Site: brandenburg
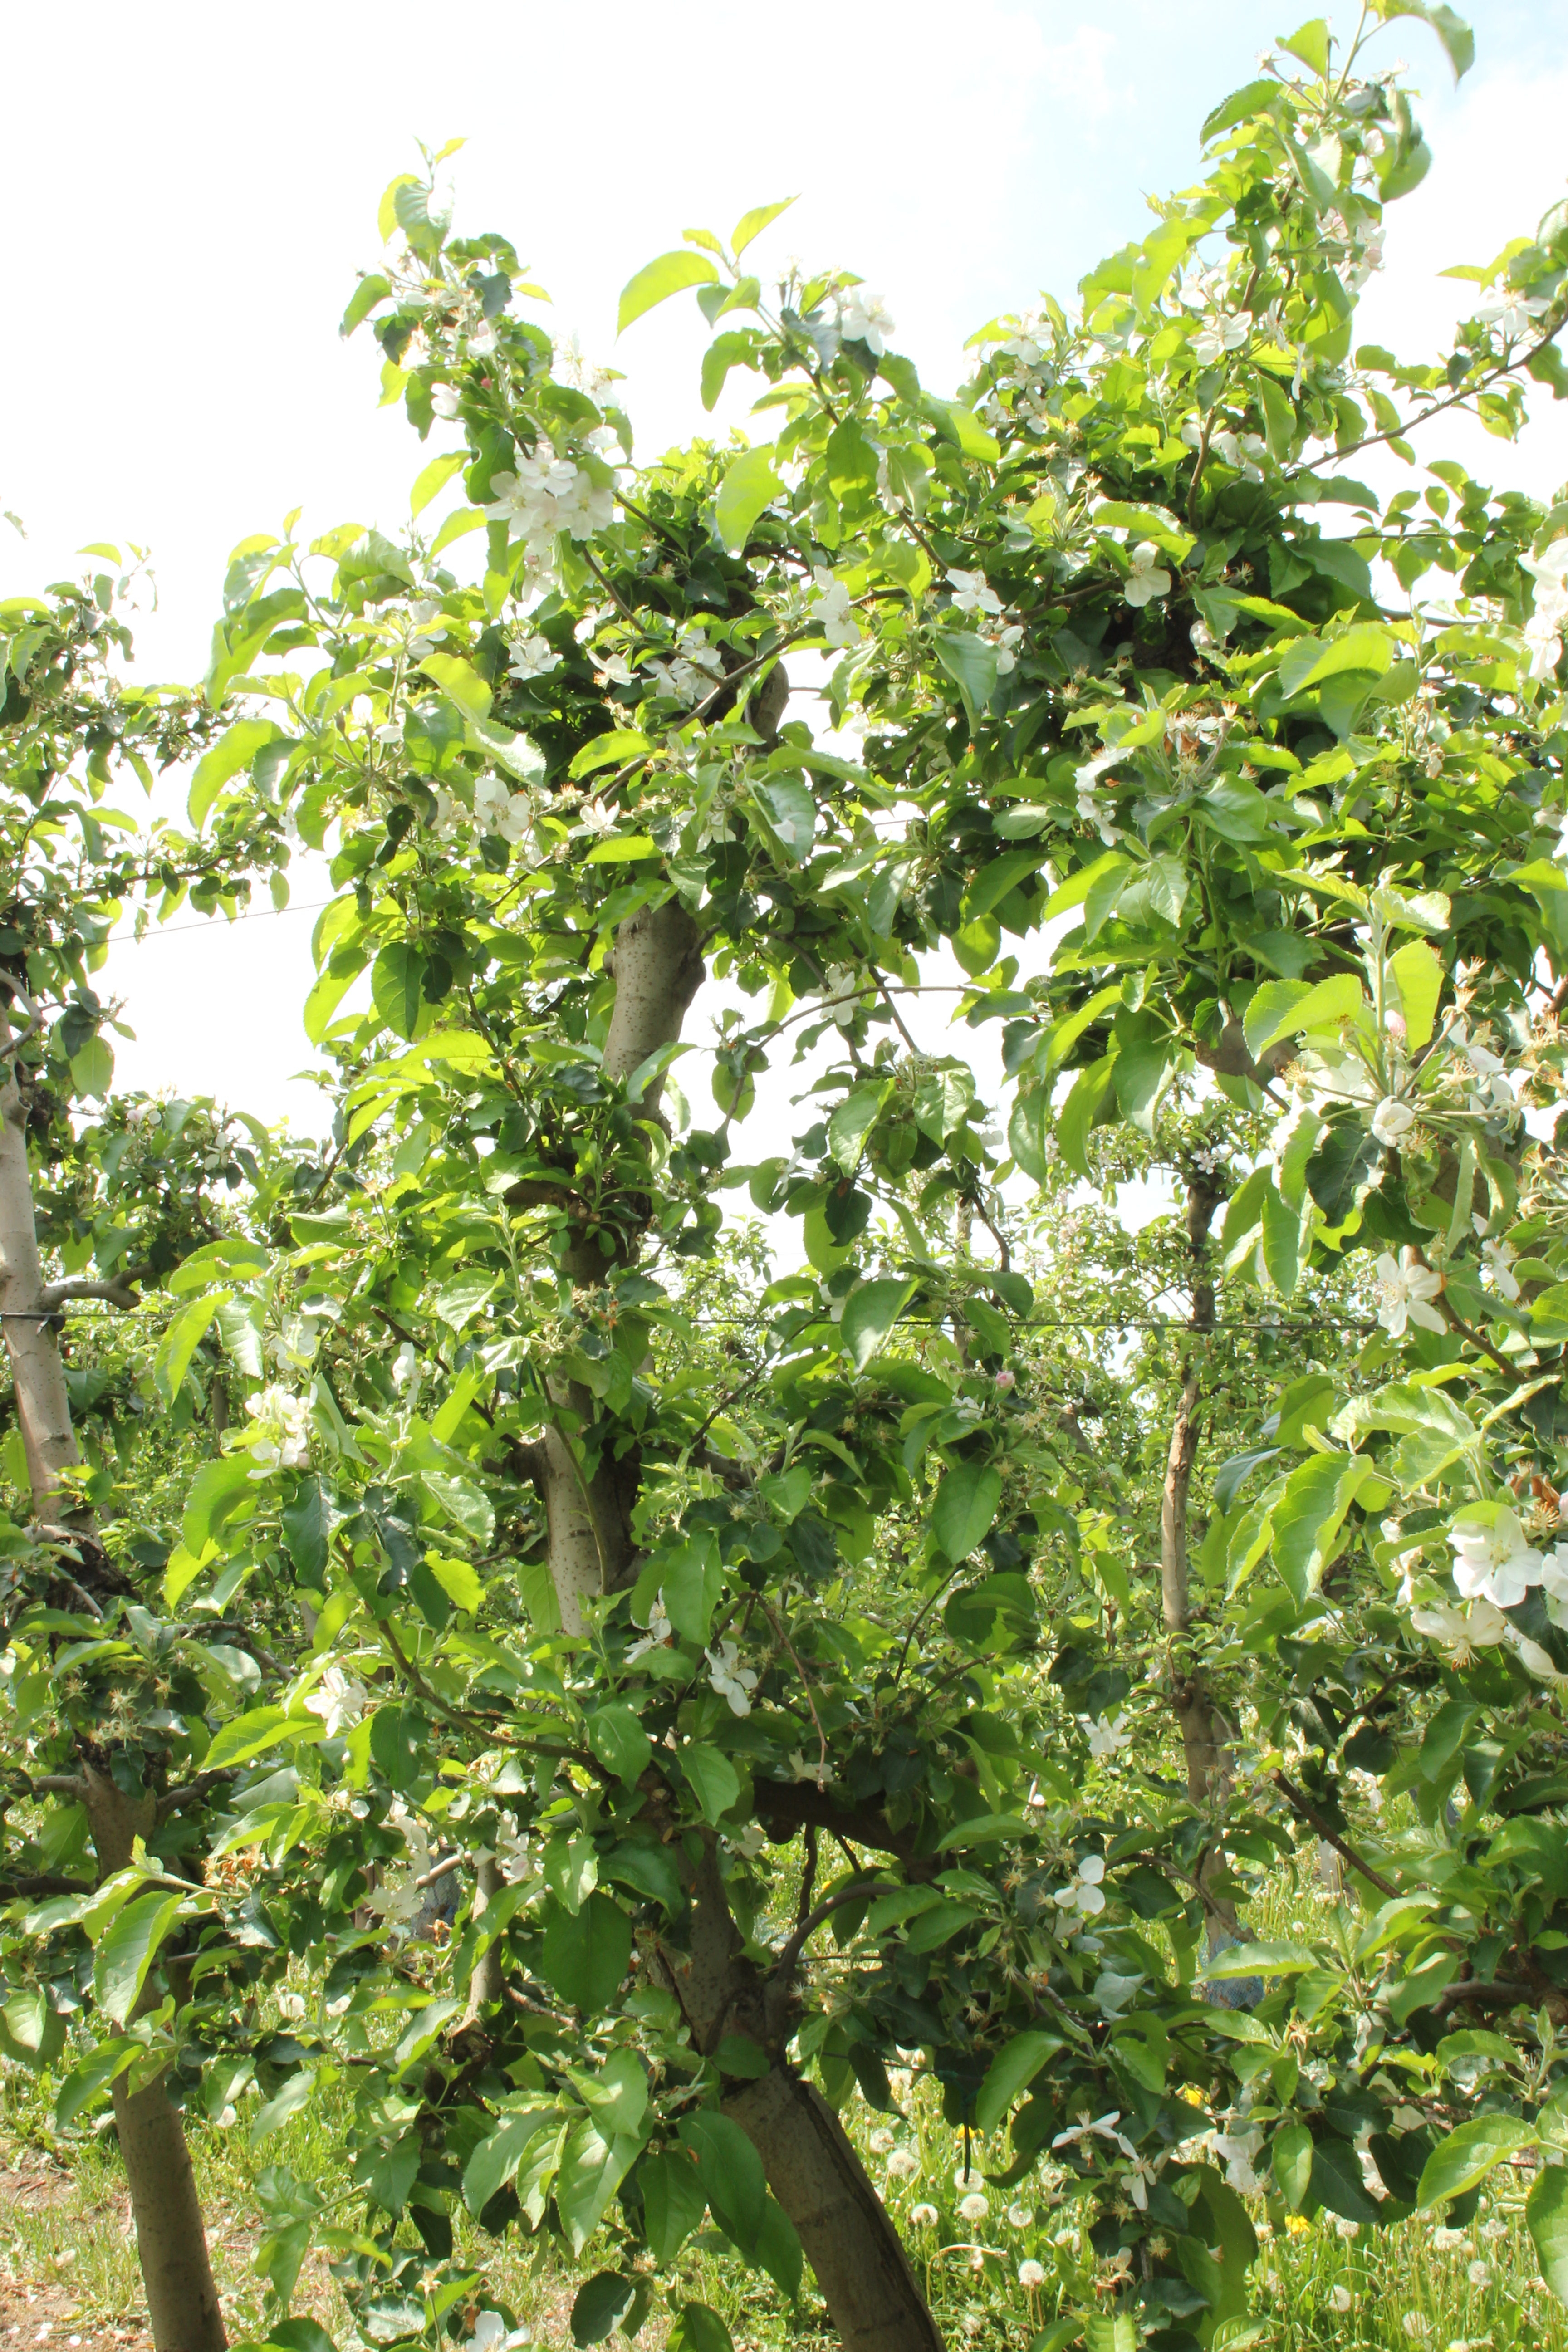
Growth stage (BBCH 67): Flowering